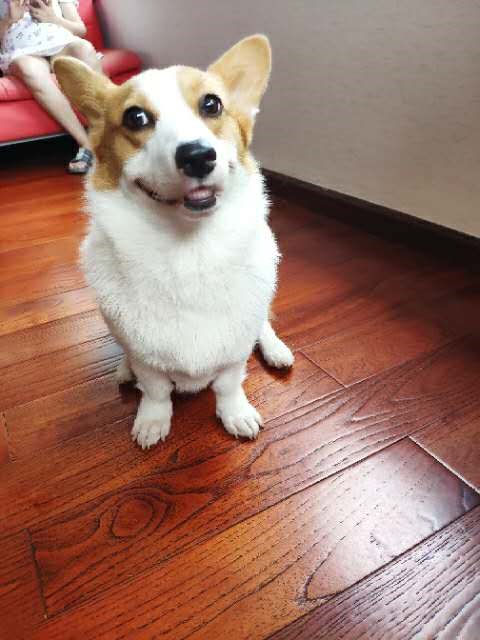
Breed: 2909-n000116-Cardigan